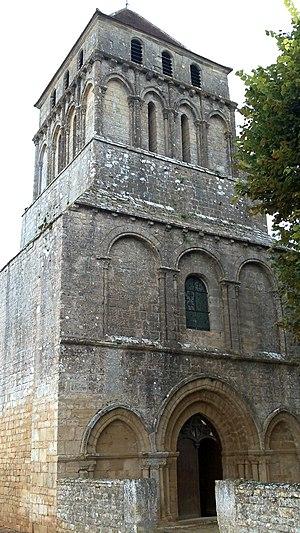
Eglise de Clussaie la Pommeraie- XIIe siècle
Cet article recense les monuments historiques français classés en 1907.
Clussais-La Pommeraie est une commune française située dans le département des Deux-Sèvres en région Nouvelle-Aquitaine.
Cet article recense les monuments historiques des Deux-Sèvres, en France.